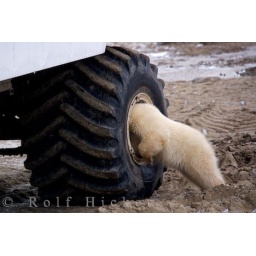
cute cub hiding in tire